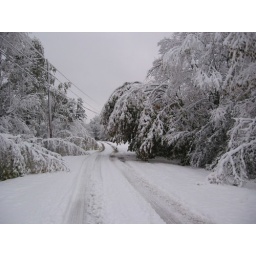
It's worth noting that the tree leaning over the right side of the road is an oak.